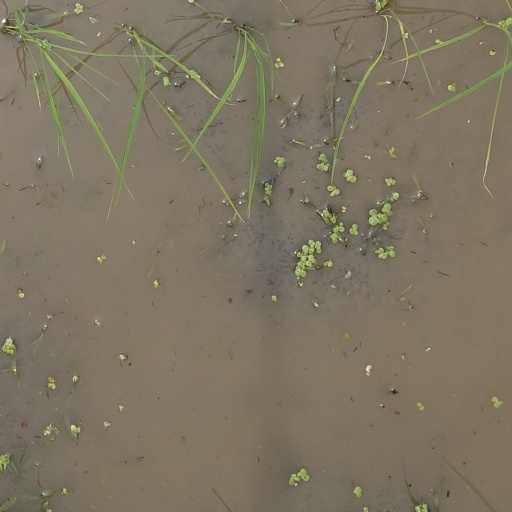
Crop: rice